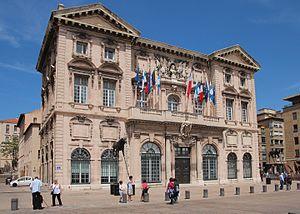
Hôtel de ville de Marseille, sur le vieux port